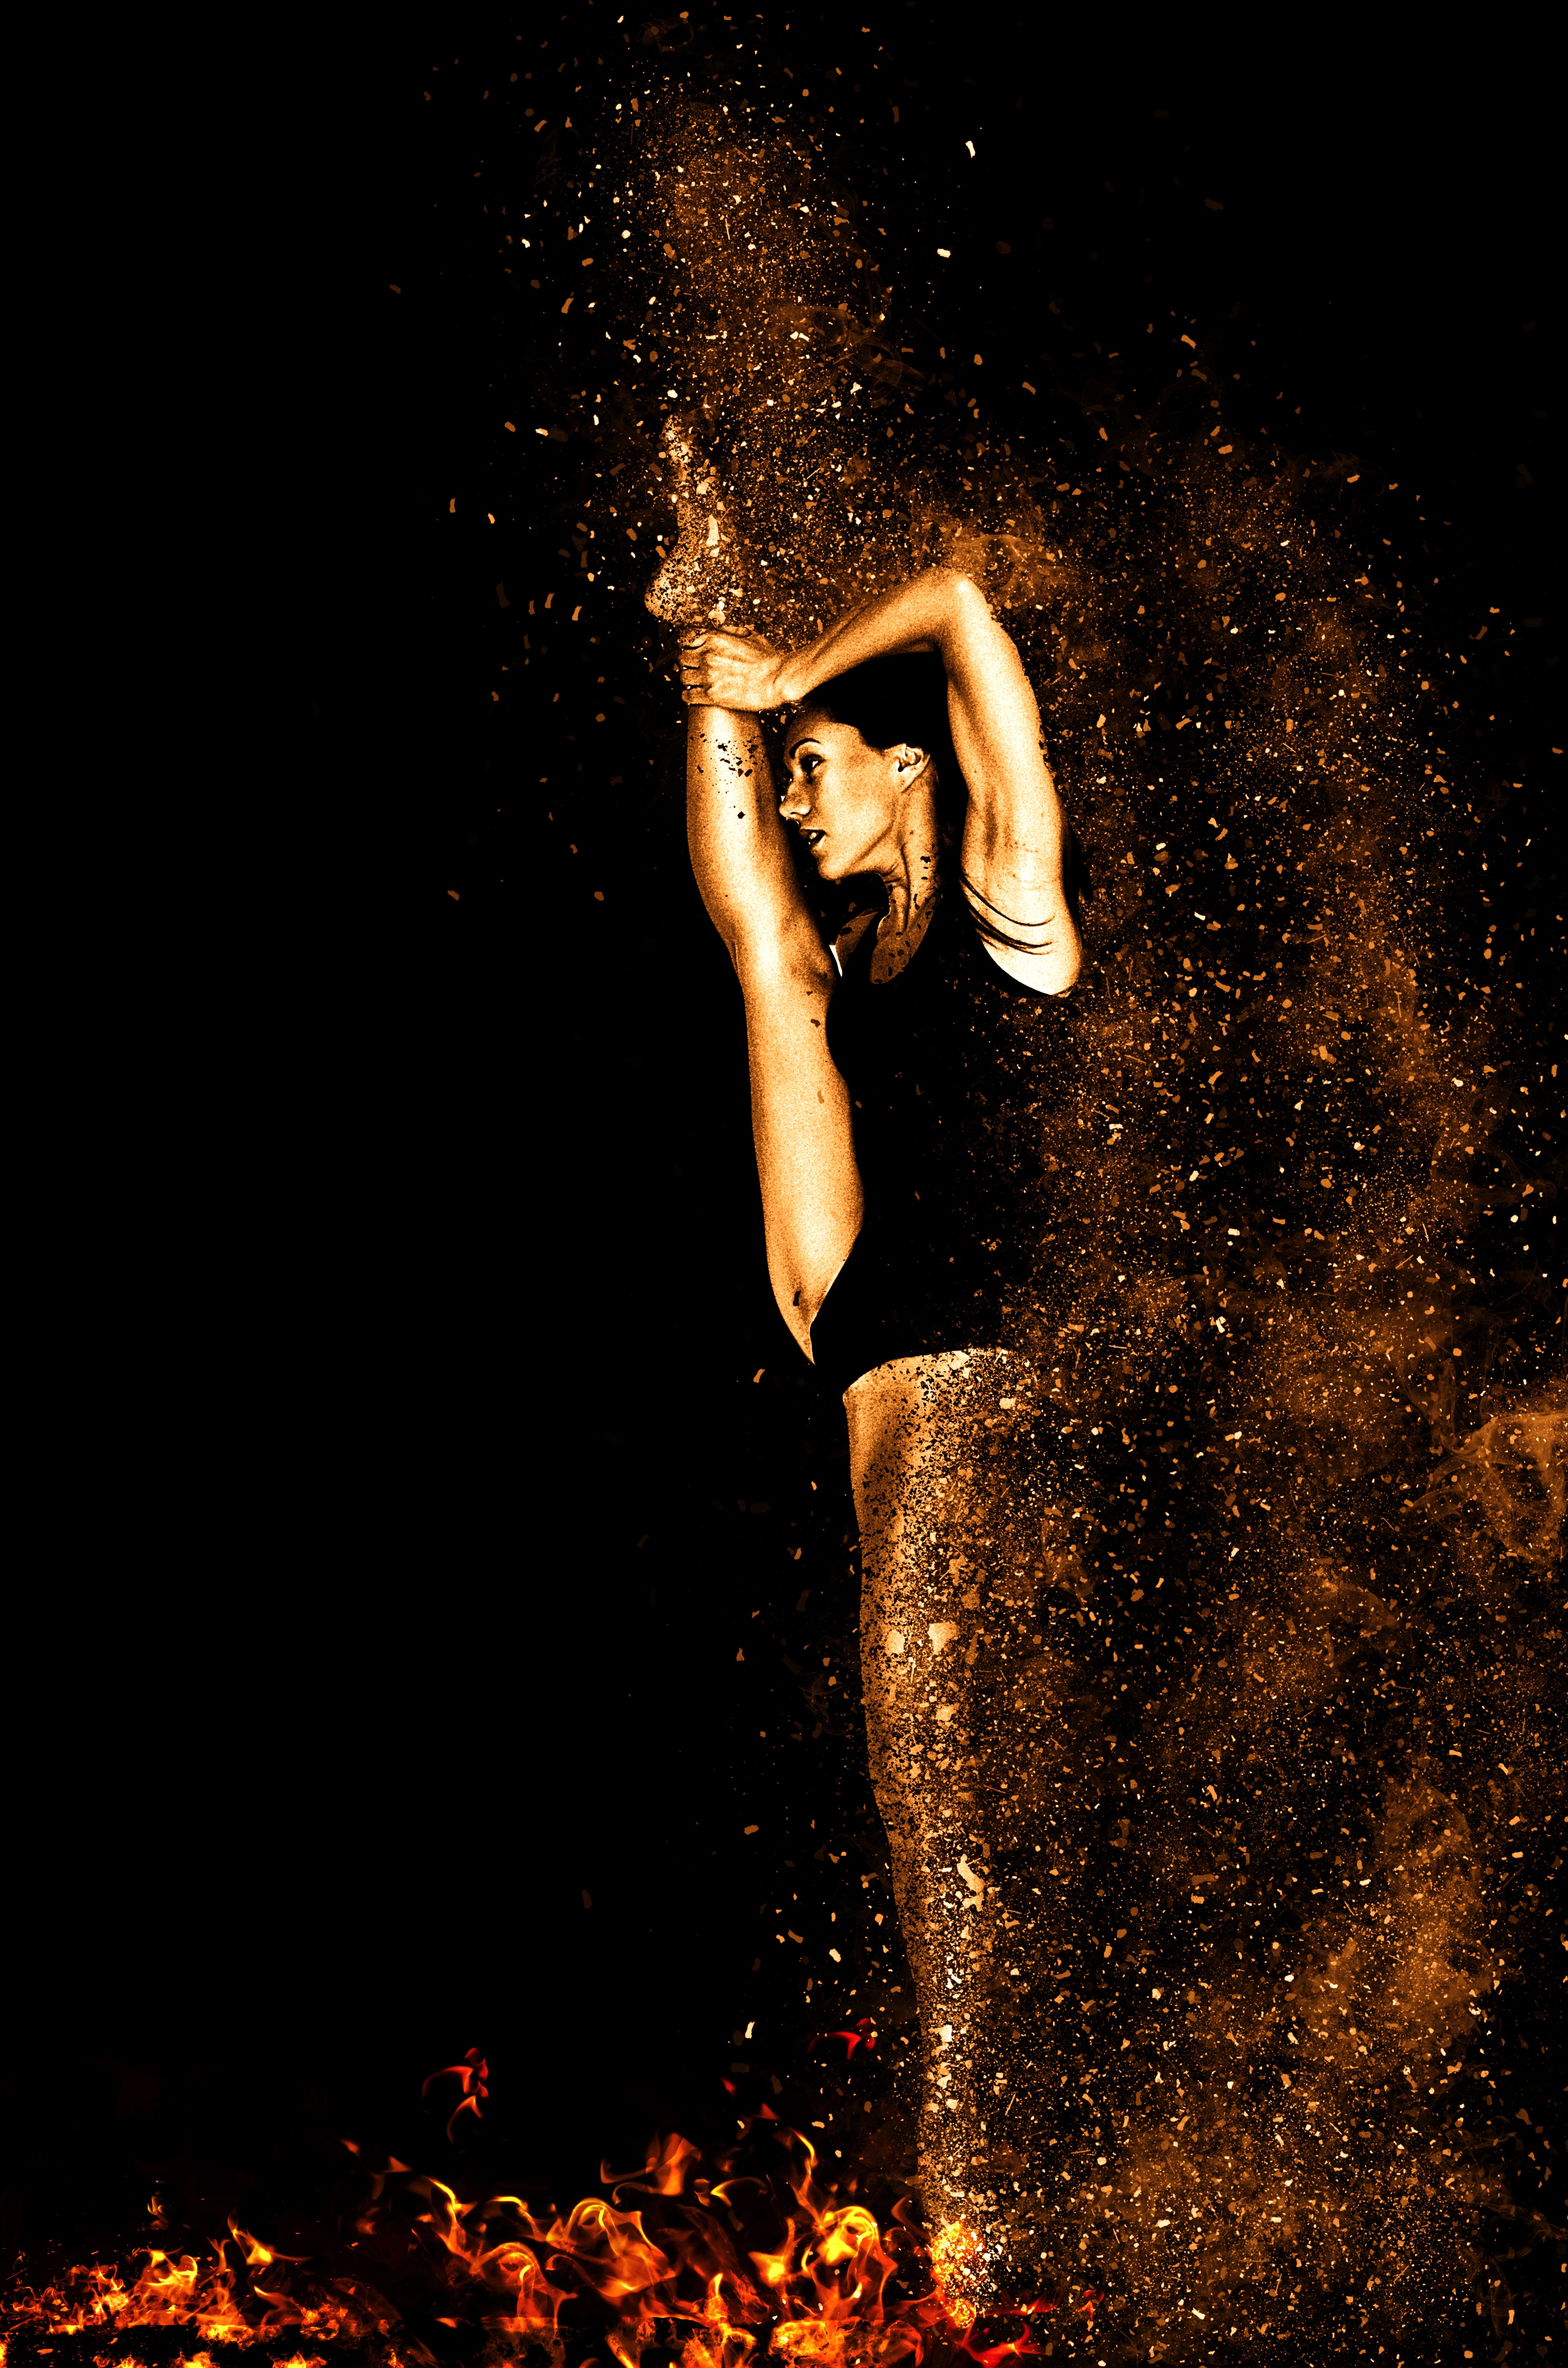
water, sky, girl, woman, sport, night, female, flame, darkness, movement, fitness, swing, dancer, performance art, sporty, move, pose, elegant, body, midnight, femininity, elegance, gymnastics, range of motion, flexible, stock photography, computer wallpaper, modern dance, concert dance